Madagascar in World War II

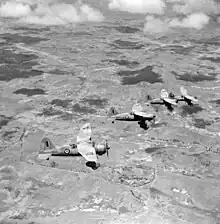
Westland Lysander of the RAF over Madagascar in 1942

Madagascar, then officially known as French Madagascar, was a French colony at the outbreak of the Second World War, having been under French administration since 1885. It played an important role in the war due to the presence of critically important harbors, the contribution of Malagasy troops, and was also the scene of fighting between Allied and Vichy French forces in 1942. After the fall of France in 1940, Madagascar became a crucial flashpoint in contention between the Free French movement and Vichy France. The island was also consequential in the Pacific theater of the war as Imperial Japanese naval forces operated unopposed off the island for some time.